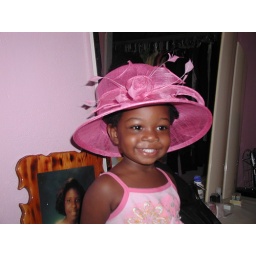
Waydeja in pink hat